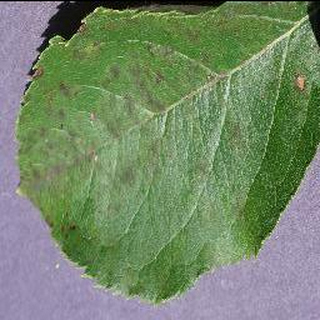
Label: apple_apple_scab